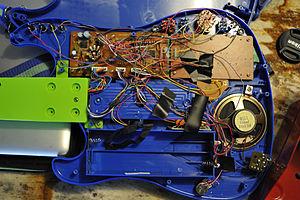
Le circuit bending désigne l'activité qui consiste à court-circuiter de façon volontaire des instruments de musique électroniques de faible tension électrique, fonctionnant sur piles de façon à créer de nouveaux générateurs de sons. Mettant en avant la spontanéité et le côté aléatoire des modifications, le circuit bending est communément associé à la musique bruitiste. Ce processus appartient au mouvement plus large appelé Glitch art.